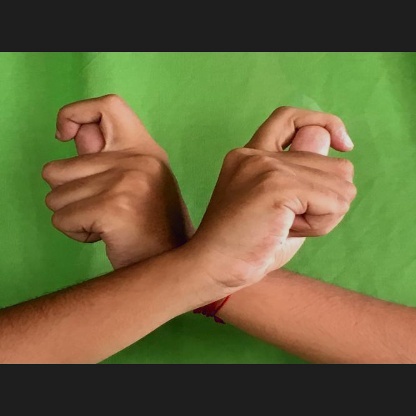
Mudra: Berunda